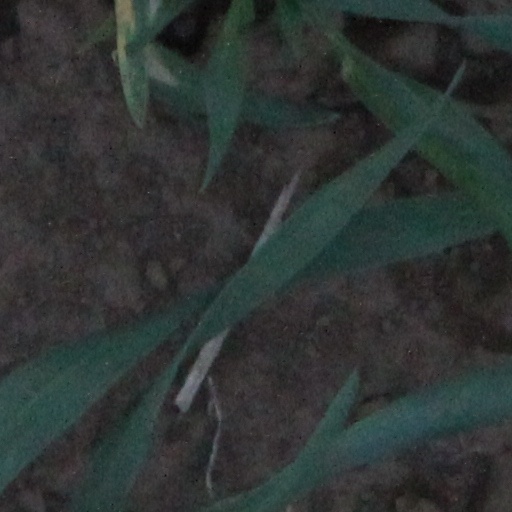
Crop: wheat